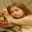
Label: girl